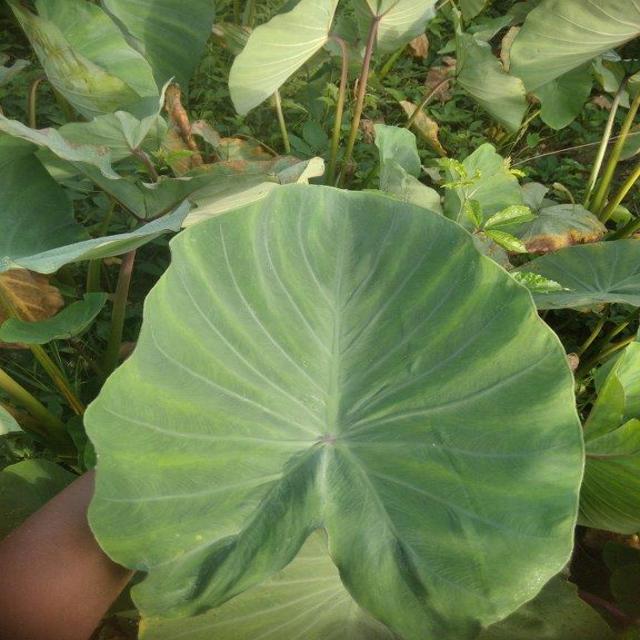
Label: Healthy